SS Mona's Isle (1950)

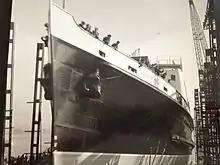
"Mona's Isle" is launched at Birkenhead, 12 October 1950

Virtually identical to her four older sisters, , , and , "Mona's Isle" was built at Cammell Laird, as the fifth of the six sisters delivered by the company between 1946 and 1955 at a cost of £570,000.